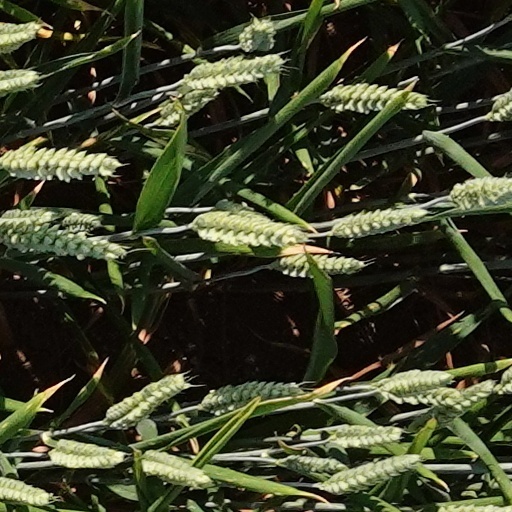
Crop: wheat